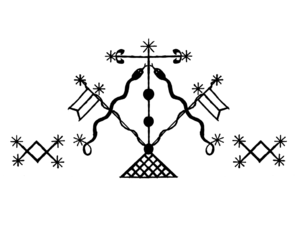
Voodoo / Troen
Vévé-symbol for loa'en Damballah
Voodoo er en 6000 år gammel religion. Ordet voodoo er afrikansk og betyder åndelig.